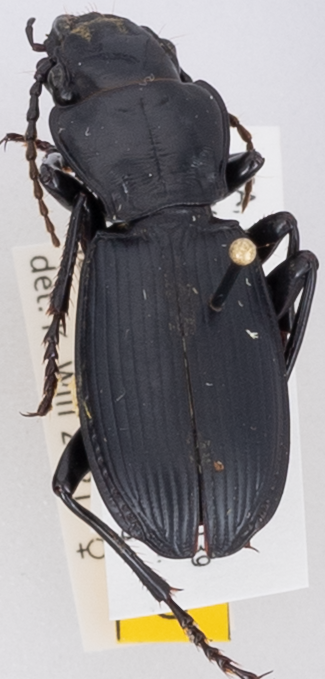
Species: Pterostichus lama
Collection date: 2020-08-25
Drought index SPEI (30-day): -0.1
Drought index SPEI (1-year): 0.212
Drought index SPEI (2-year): -1.93